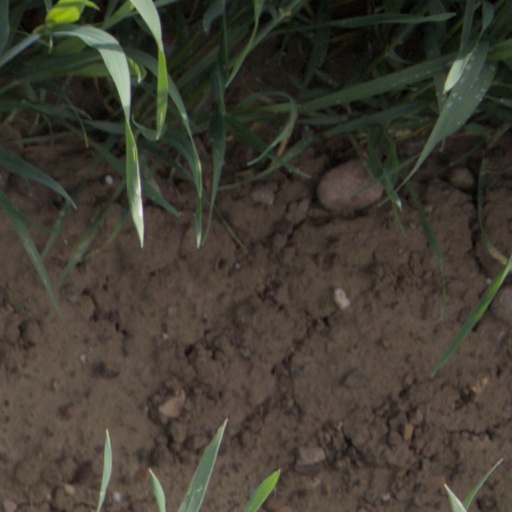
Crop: wheat